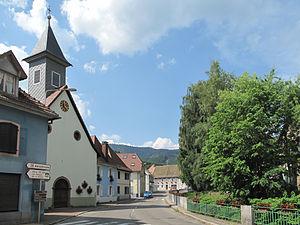
Oberbruck, l'église Saint-Antoine-de-Padoue dans la rue